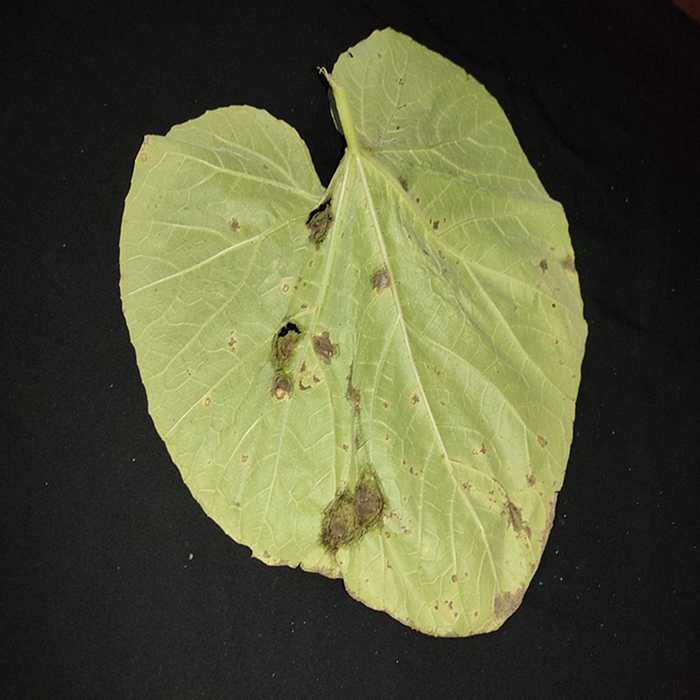
Plant: Bottle gourd
Label: Downey mildew